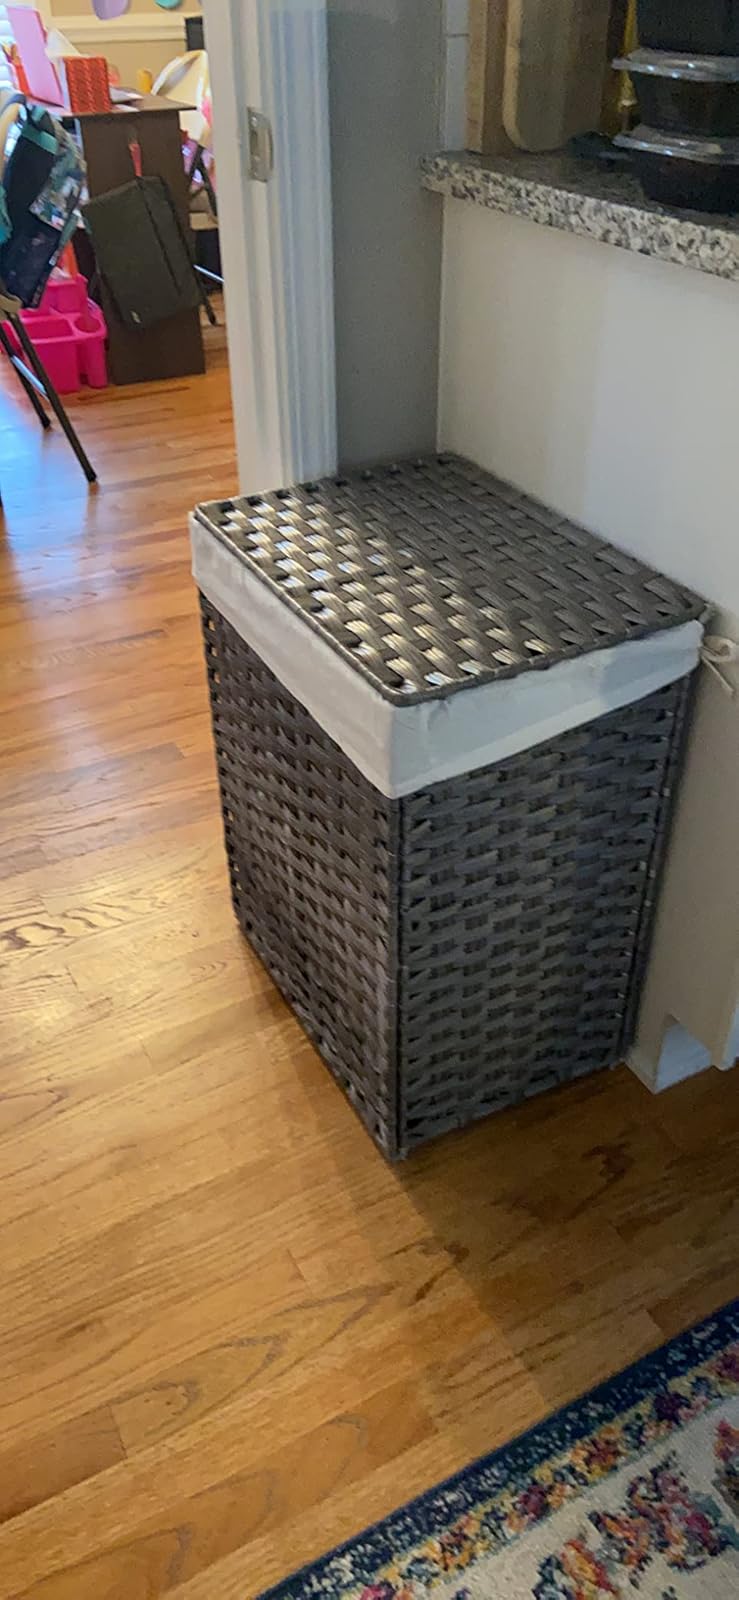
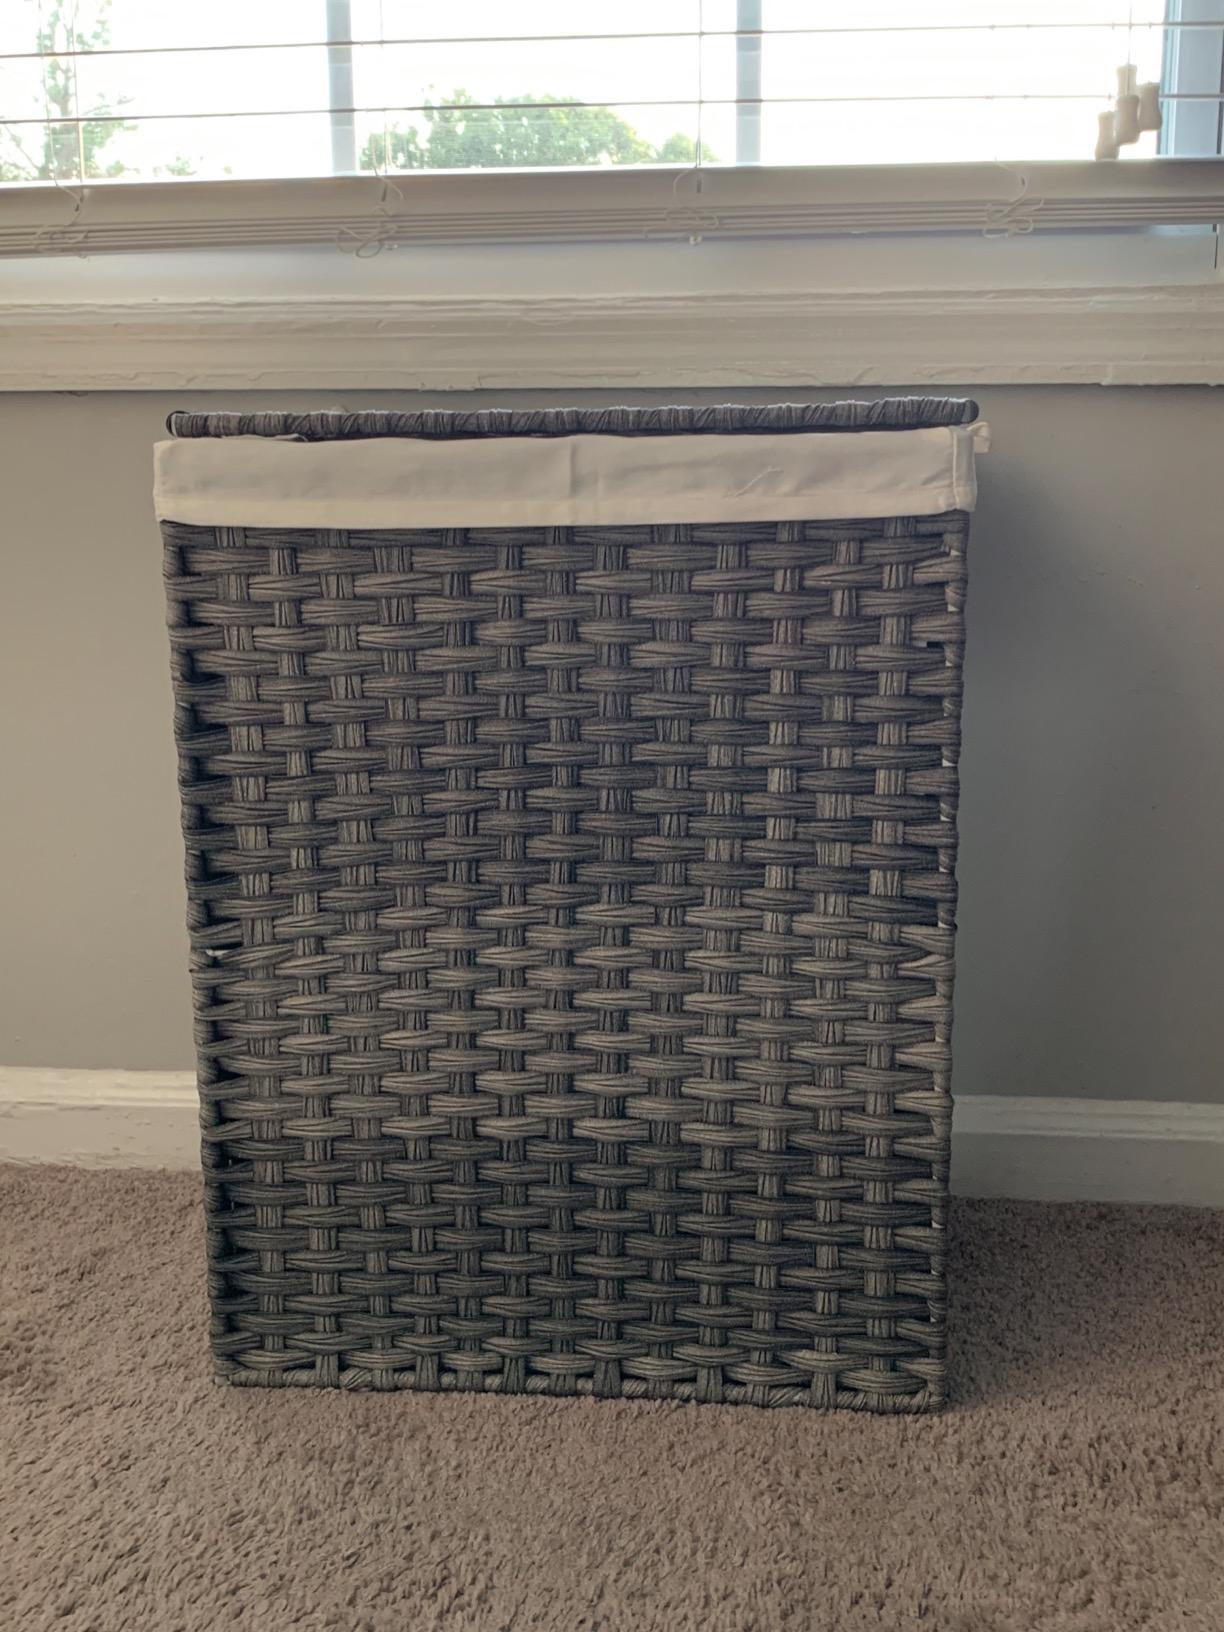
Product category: items_hamper
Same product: yes